NGC 1981

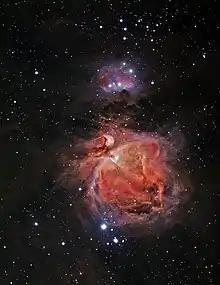
NGC 1981 is the sparse scattering of bright stars without nebulosity at the top (north) of this image of the Orion Nebula region

NGC 1981 (also known as OCL 525) is an open cluster which is located in the constellation Orion. It was discovered by John Herschel on 4 January 1827. Its apparent magnitude is 4.2 and its size is 28.00 arc minutes. It lies to the north of the Orion Nebula, separated from it by the Sh2-279 region containing NGC 1973, 1975, and 1977.